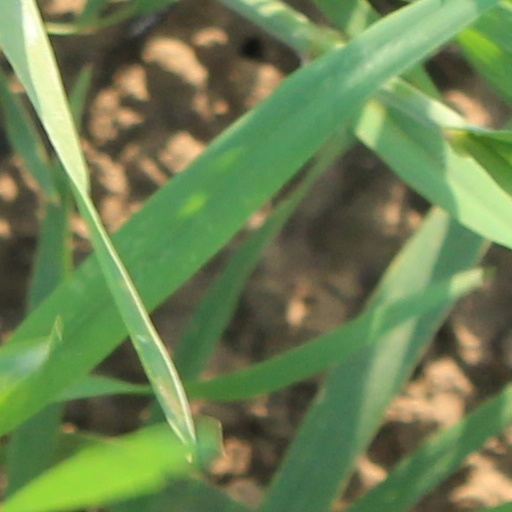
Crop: wheat